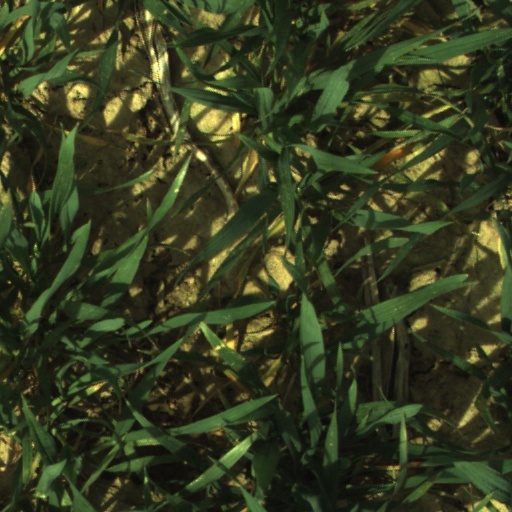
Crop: wheat